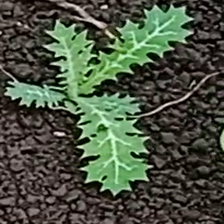
Weed species: Bilayat_(Mexicana_Argemone)